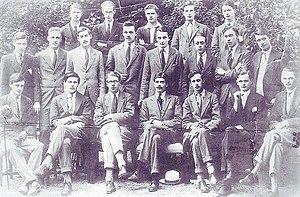
Charles John Huffam Dickens, né à Landport, près de Portsmouth, dans le Hampshire, comté de la côte sud de l'Angleterre, le 7 février 1812 et mort à Gad's Hill Place à Higham dans le Kent, le 9 juin 1870, est considéré comme le plus grand romancier de l'époque victorienne. Dès ses premiers écrits, il est devenu immensément célèbre, sa popularité ne cessant de croître au fil de ses publications.
Les Grandes Espérances ou De grandes espérances est le treizième roman de Charles Dickens, le deuxième, après David Copperfield, à être raconté entièrement à la première personne par le protagoniste lui-même, Philip Pirrip, dit Pip. Le sujet principal en est la vie et les aventures d'un jeune orphelin jusqu'à sa maturité. D'abord publié en feuilleton de décembre 1860 à août 1861 dans le magazine de Dickens All the Year Round, il paraît ensuite en trois volumes chez Chapman and Hall en octobre 1861.